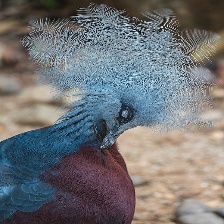
Species: VICTORIA CROWNED PIGEON
Scientific name: GOURA VICTORIA